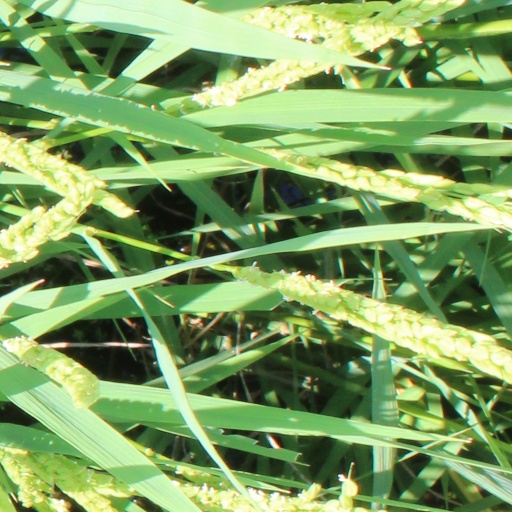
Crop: rice